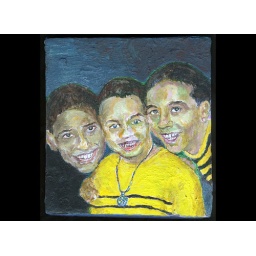
3 kids in yellow & black